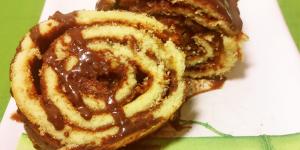
pionono de chocolate